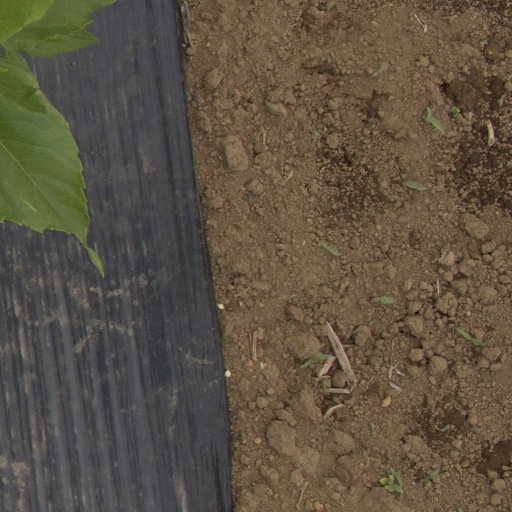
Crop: Jerusalem artichoke